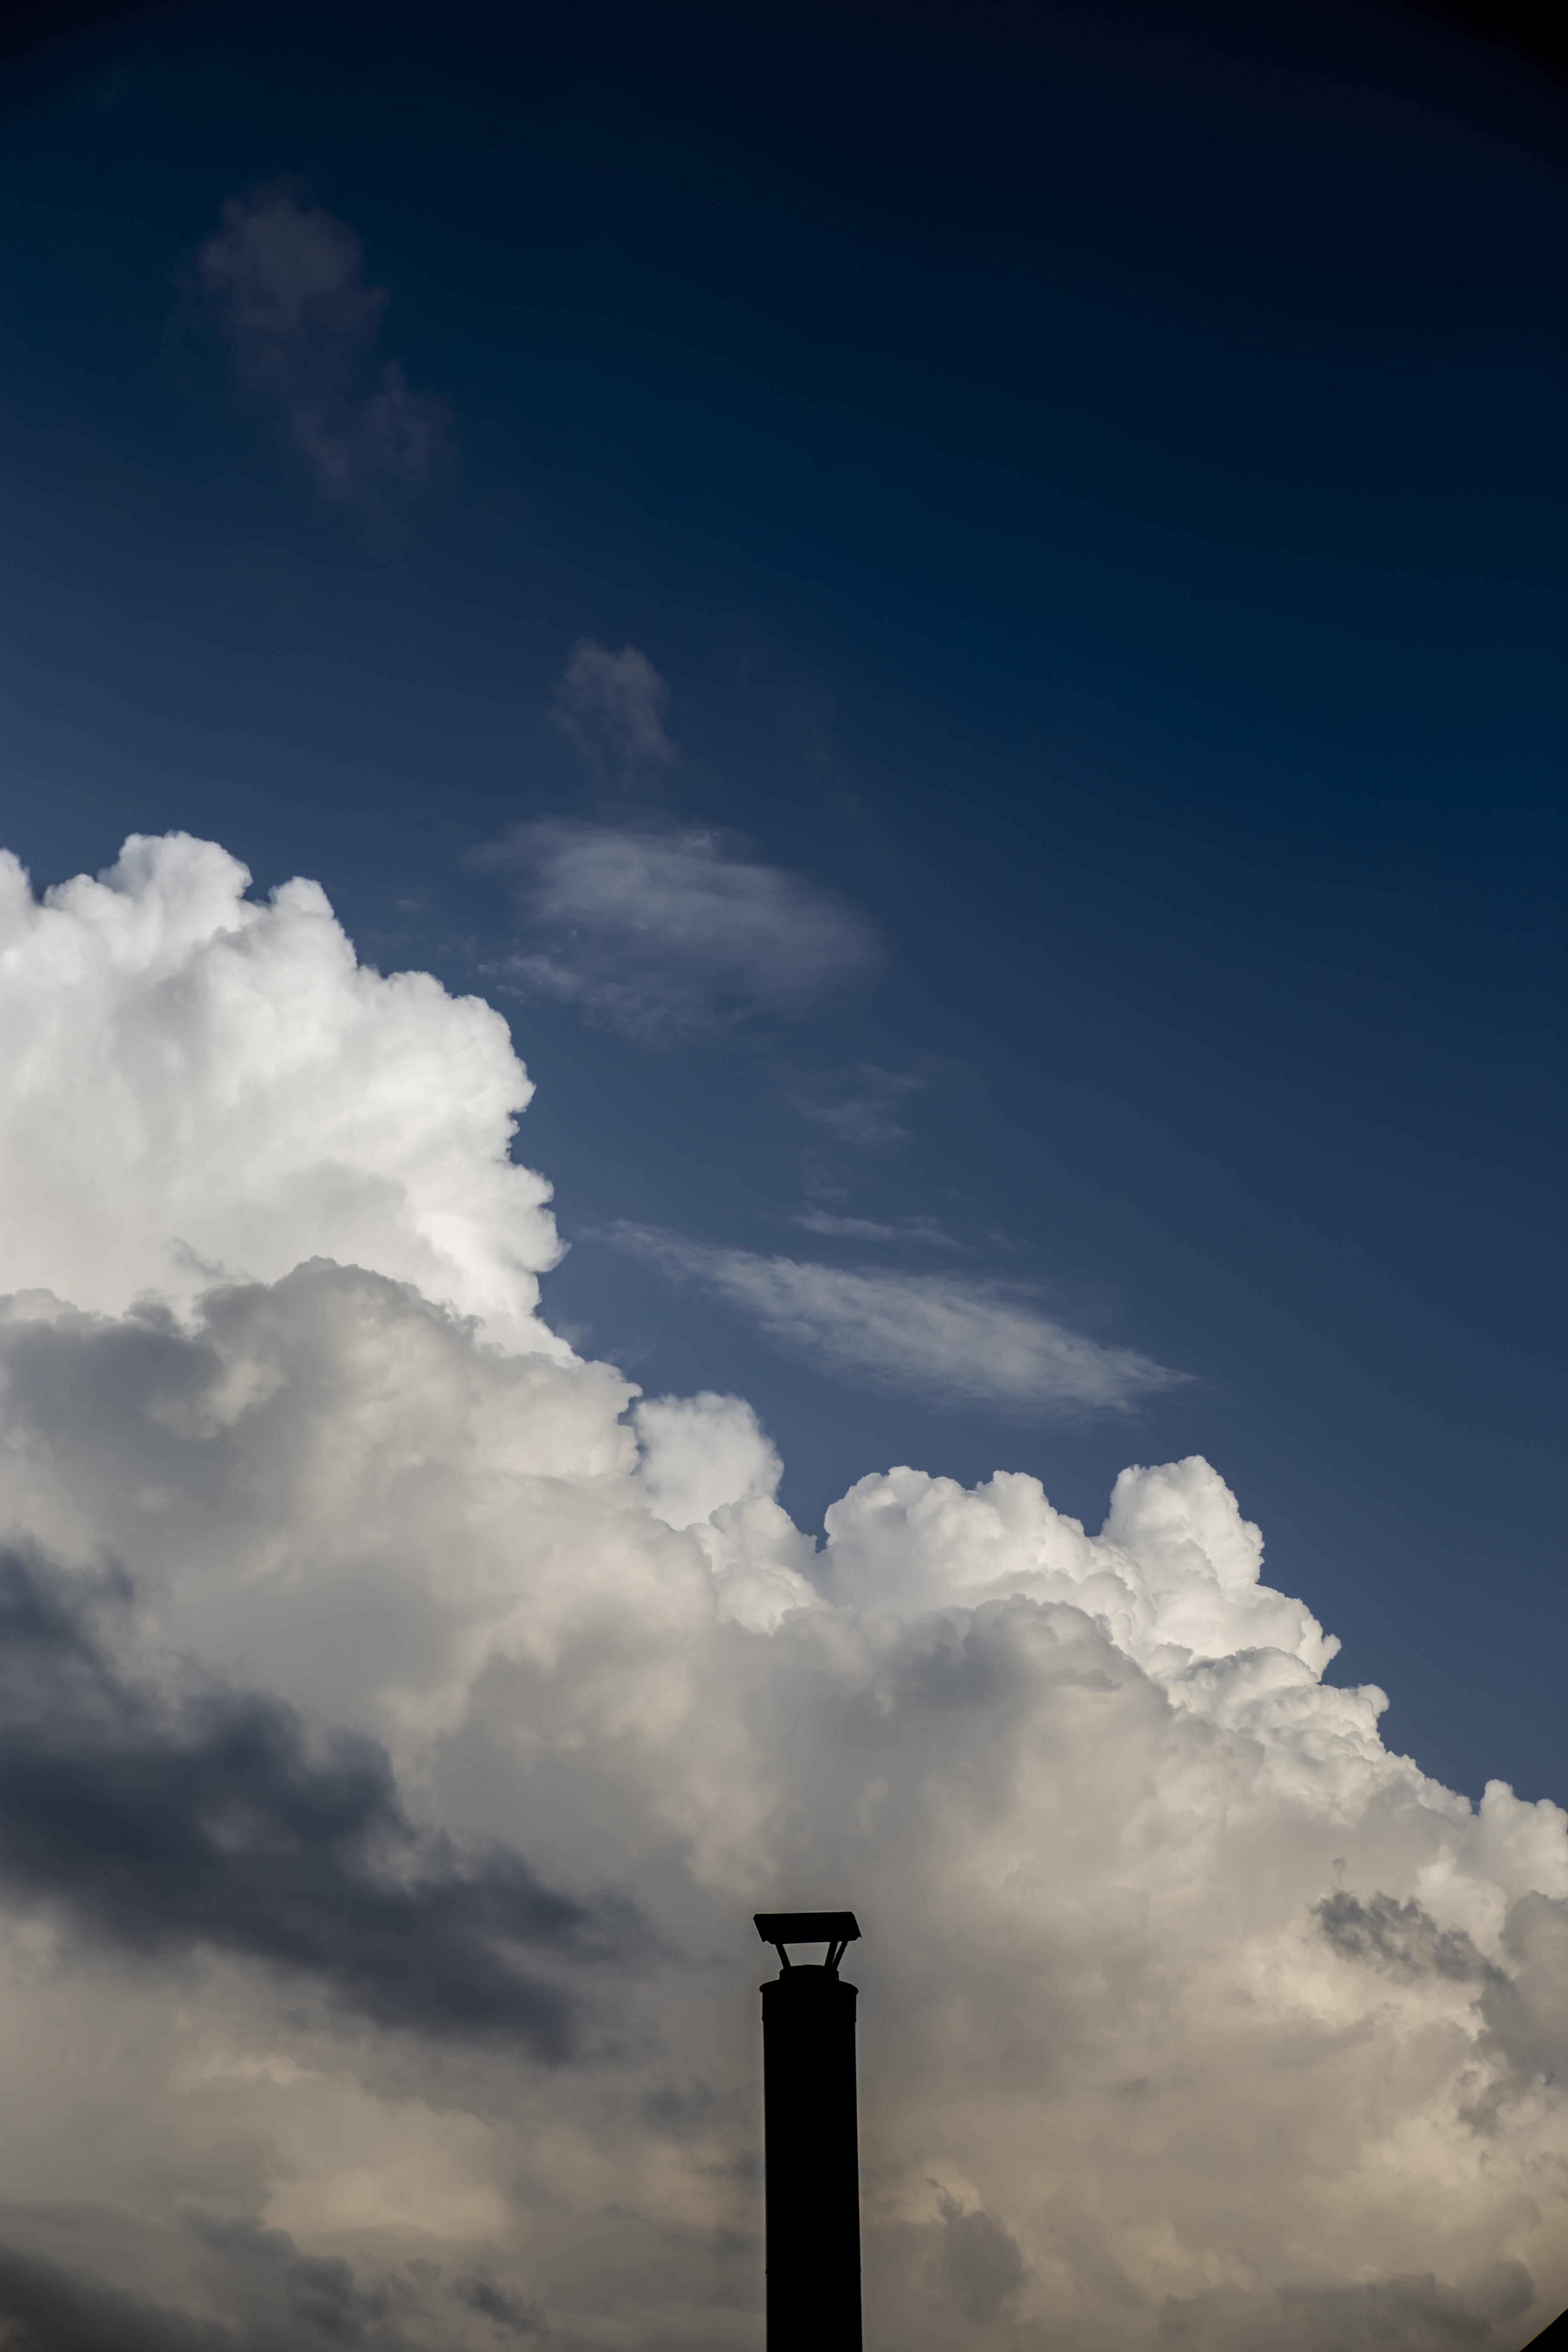
white, life, blue, free, cloud, beautiful, sky, cumulus, daytime, atmosphere, meteorological phenomenon, sunlight, calm, architecture, horizon, tower, chimney, city, evening